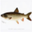
Label: trout